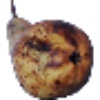
Label: Pear Abate 1